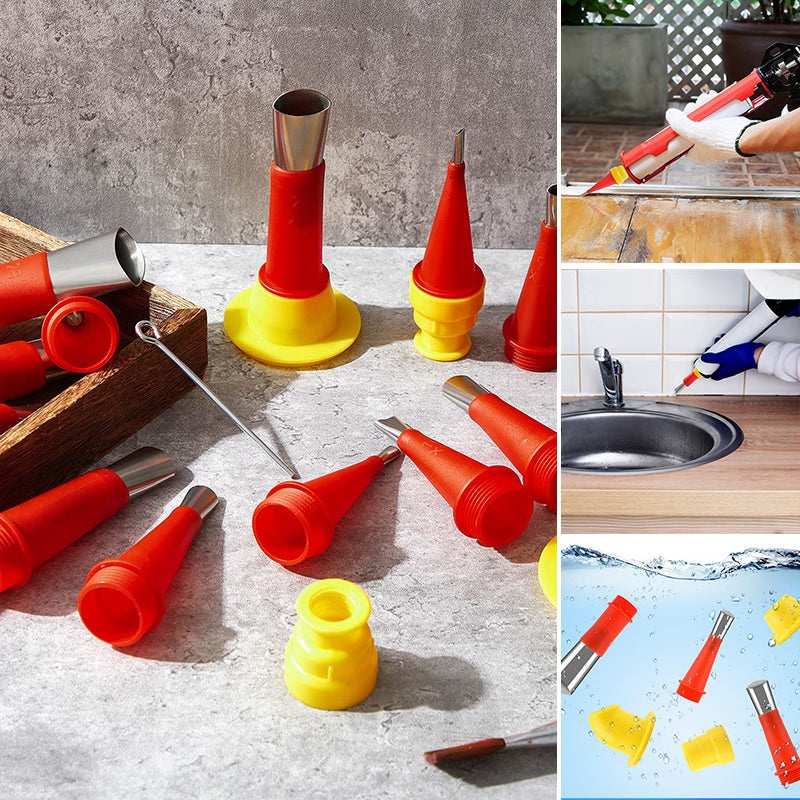
Sandarinimo pistoleto antgalių rinkinys (18vnt.)
Skirtingi antgalių dydžiai Rinkinyje esantys prijungiamieji antgaliai skirti pistoletui. Puikiai antgalius tinka naudoti su stiklo klijais, mastikomis, epoksidiniais plytelių klijais, struktūriniais klijais. Pritaikius skirtingus antgalius užtikrinsite kruopštesnį įvairių dydžių kampų užsandarinimą. Antgaliai puikiai tinka atliekant darbus vonios, virtuvės, kambarių patalpose. P ritaikyti visų tipų tarpams sandarinti. Antgaliai pagaminti iš aukštos kokybės nerūdijančio plieno. Atsparūs nusidevėjimui, korozijai. Užtikrina ilgalaikį naudojimą. Specifikacijos Medžiaga: aukštos kokybės plastikas + nerūdijantis plienas; Tankis: 8 (g/cm3); Tempimo stipris: 40 (MPa); Pailgėjimas : 3-10 (%); Šlyties stipris: 1 (MPa). Rinkinį sudaro: 14 skirtingų 7 mm, 8 mm, 9 mm, 10 mm, 12 mm, 14 mm, 15 mm, 16 mm, 18 mm, 20 mm, 23 mm, 25 mm, 28 mm ir 30 mm dydžių sandarinimo antgalių ir 4 sujungimo pagrindai.
Brand: pokas.lt
Category: Hardware > Tools > Caulking Tools